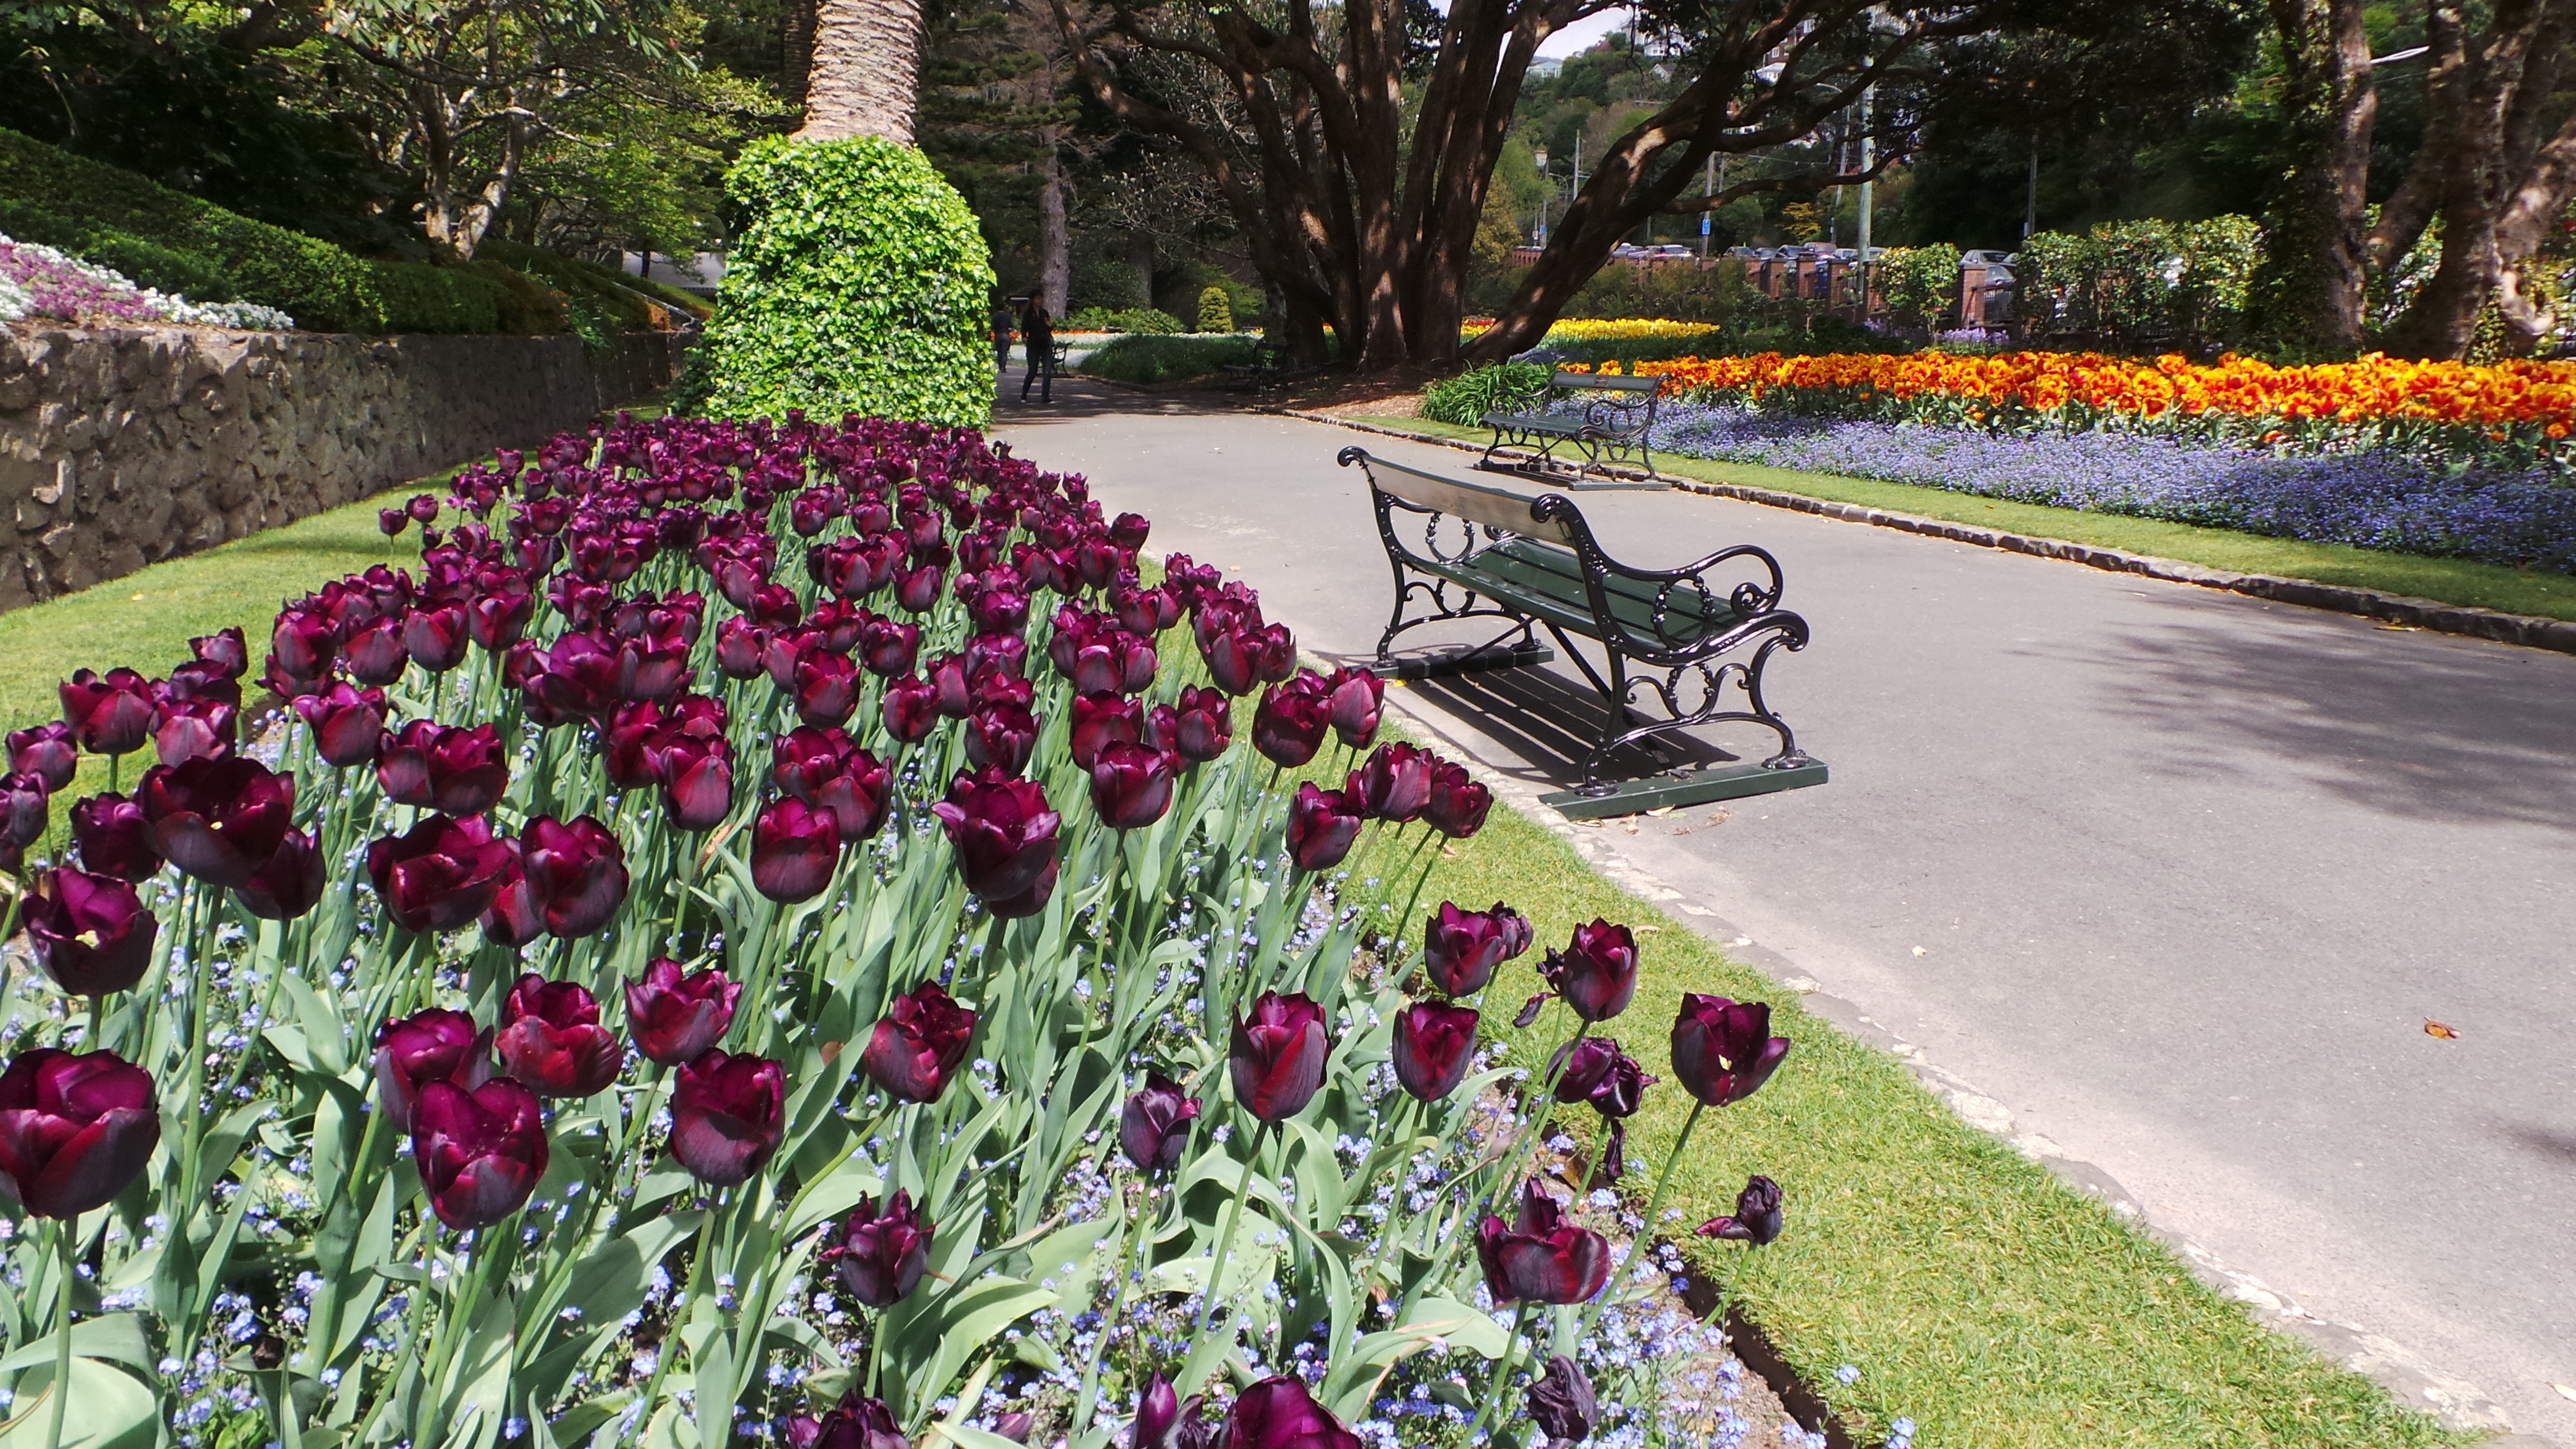
plant, lawn, flower, tulip, park, botany, garden, flora, wellington, new zealand, botanical garden, tulips, nz, yard, flowering plant, annual plant, land plant